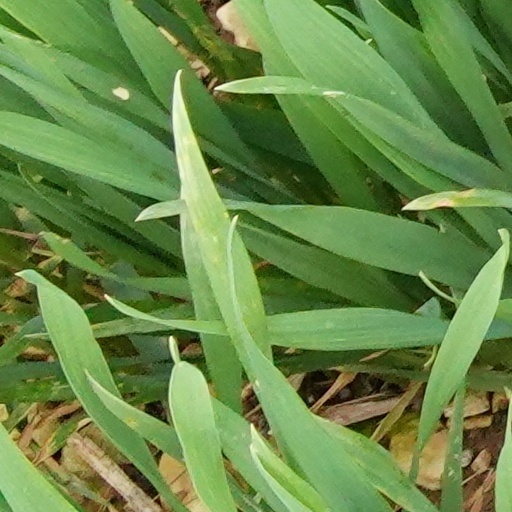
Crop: wheat